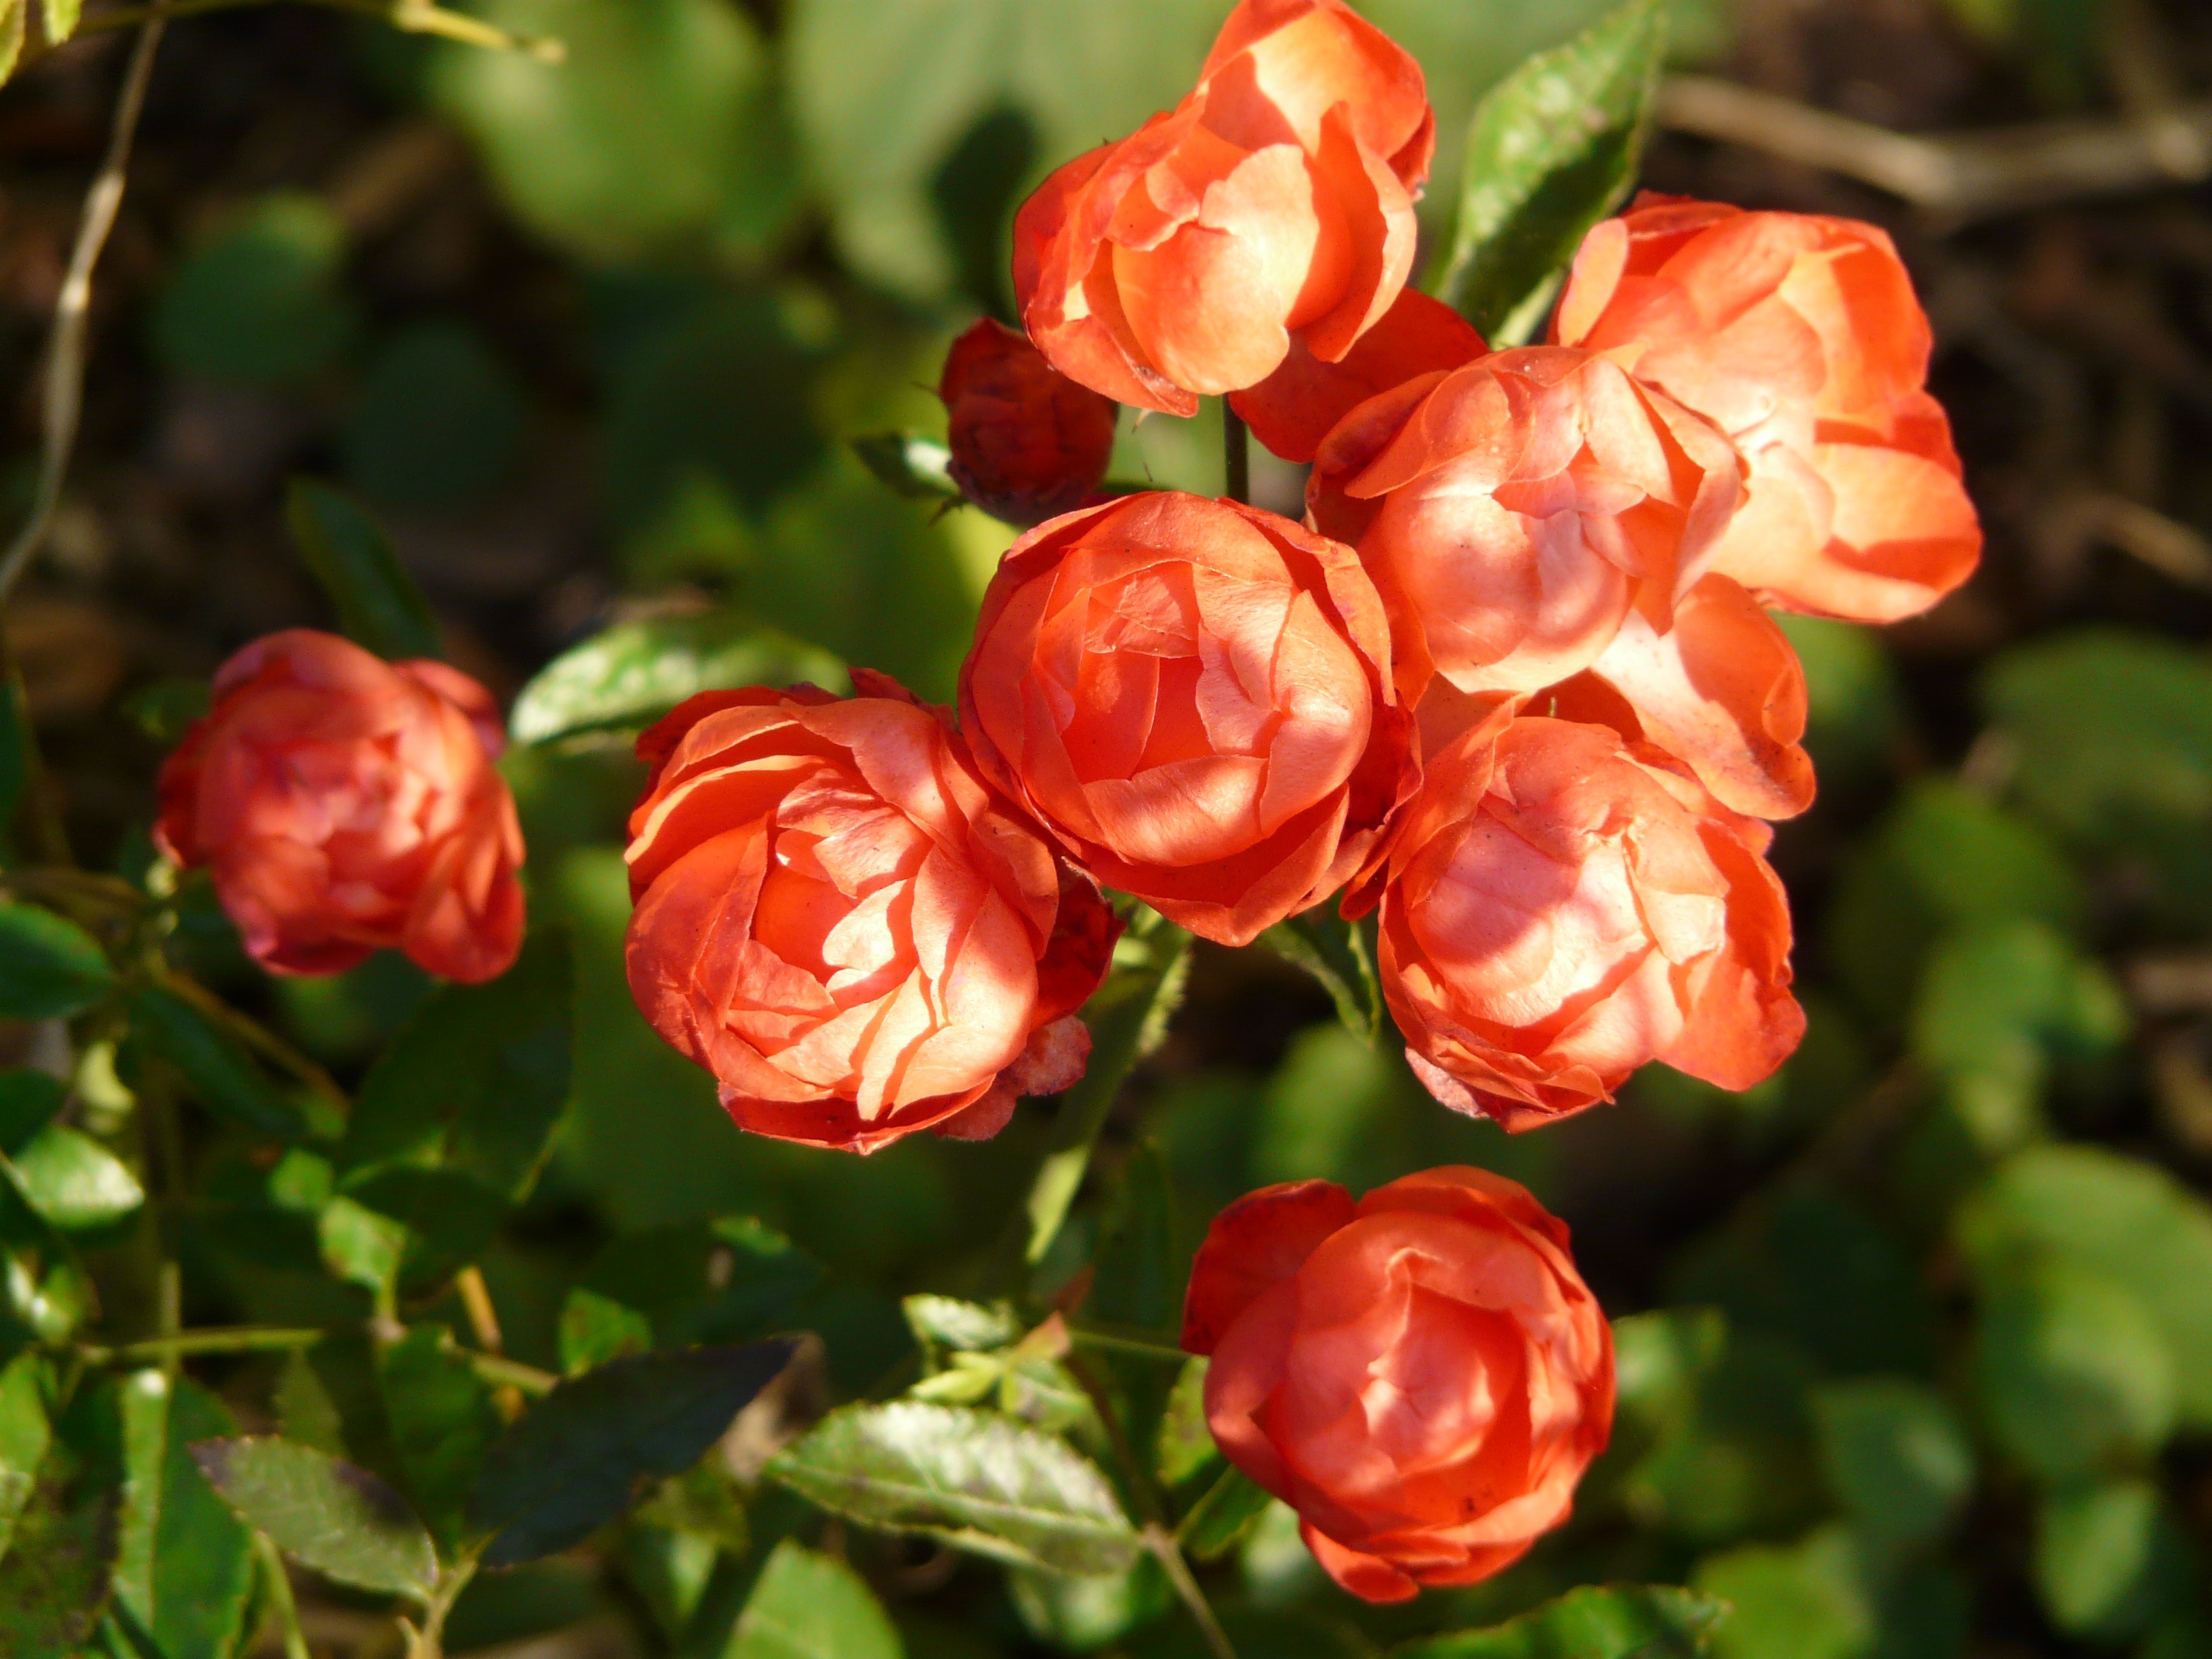
plant, flower, petal, rose, red, produce, botany, flora, flowers, shrub, beautiful, floribunda, rosebush, spherical, flowering plant, garden roses, rose family, rose bud, globose, land plant